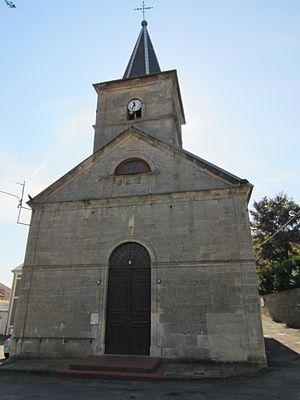
Thil est une commune française située en Lorraine, dans le département de Meurthe-et-Moselle, en région Grand Est.